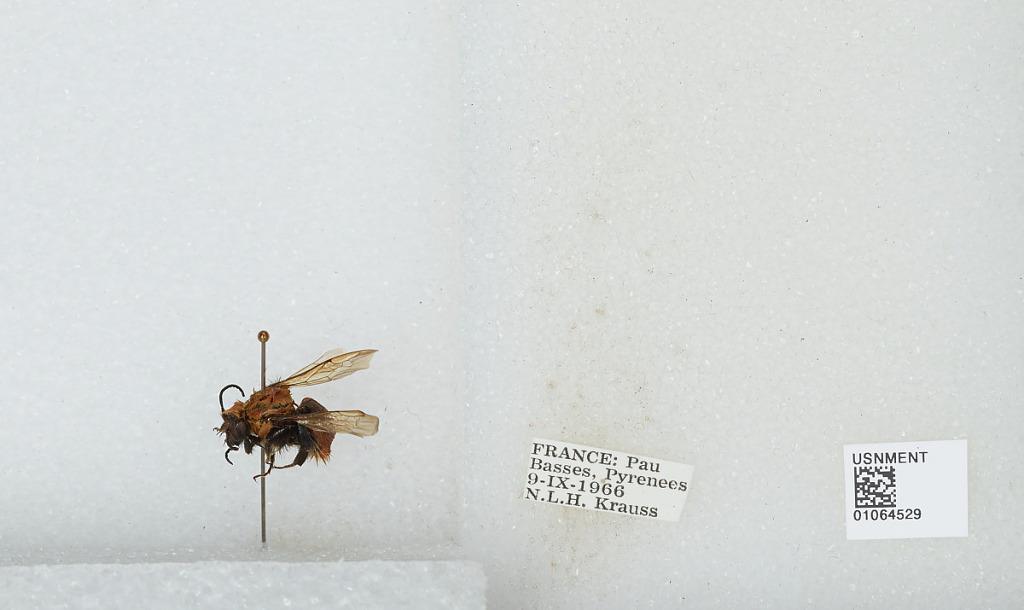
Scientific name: Bombus sp.
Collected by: N. Krauss
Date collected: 1966-9-9
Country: France
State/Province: Nouvelle-Aquitaine
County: Vienne
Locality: Pau Basses
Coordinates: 47.0359, 0.11909